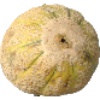
Label: cantaloupe